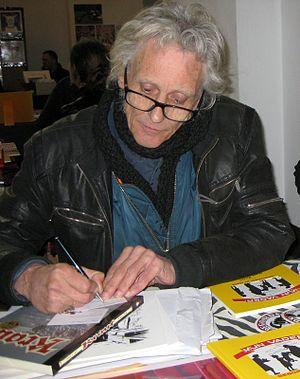
Petrus Josef Gerardus Pollmann, dit Peter Pontiac, est un auteur de bande dessinée et illustrateur néerlandais.